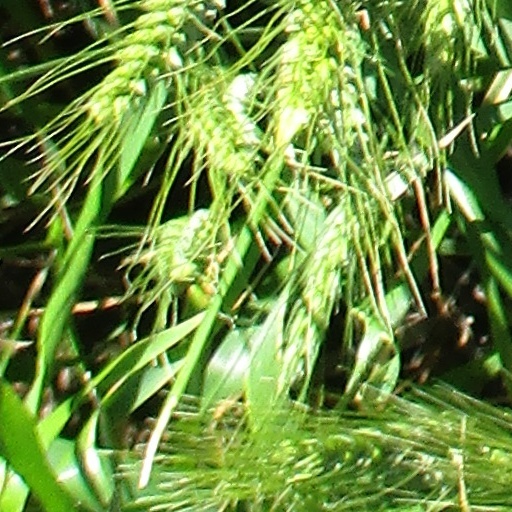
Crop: wheat